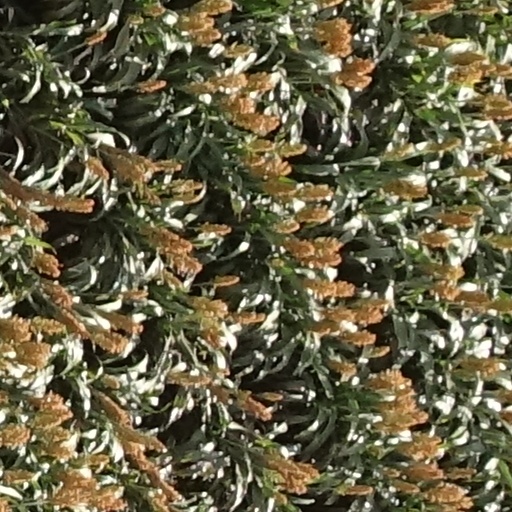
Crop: sorghum